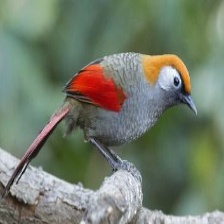
Species: RED TAILED THRUSH
Scientific name: NEOCOSSYPHUS RUFUS